Elijah Benamozegh

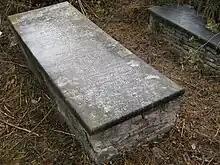
Tomb of Elijah Benamozegh

At the age of twenty-five he entered a commercial career, spending all his leisure time in study; but his natural tendency toward science and an active religious life soon caused him to abandon the pursuit of wealth. He then began to publish scientific and apologetic works, in which he revealed a great attachment to the Jewish religion, exhibiting at the same time a broad and liberal mind. His solicitude for Jewish traditions caused him to support Kabbalah. Later, Benamozegh was appointed rabbi and professor of theology at the rabbinical school of his native town; and, his other occupations notwithstanding, he continued to write and defend Jewish traditions until his death, in Livorno.